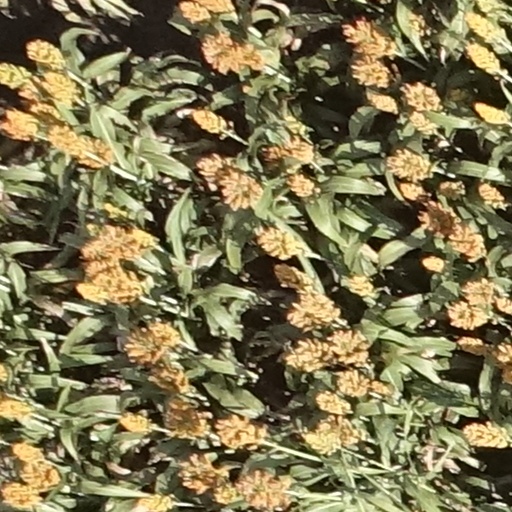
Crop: sorghum